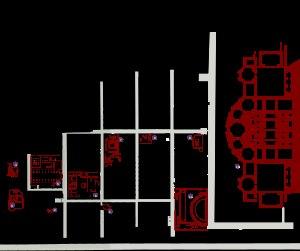
Les thermes d'Antonin, situés à Carthage, sont le plus vaste ensemble thermal romain construit sur le sol africain. Ils constituent aussi le seul bâtiment thermal de Carthage dont il subsiste quelques vestiges, en dépit de la prédation féroce qui a sévi sur le site archéologique et dépouillé le monument de ses matériaux.
La basilique de Dermech appelée ultérieurement basilique de Dermech I est un édifice chrétien situé à l'intérieur du parc archéologique des thermes d'Antonin du Site archéologique de Carthage, en Tunisie. Au début des années 2000, elle est considérée selon les spécialistes comme l'une des églises les mieux conservées de Carthage.
La chapelle d'Astérius est un édifice chrétien souterrain située à l'intérieur du parc archéologique des thermes d'Antonin du site archéologique de Carthage, en Tunisie.